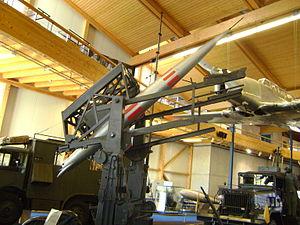
Les Forces aériennes suisses sont, avec les forces terrestres, l'une des deux branches des forces armées suisses.